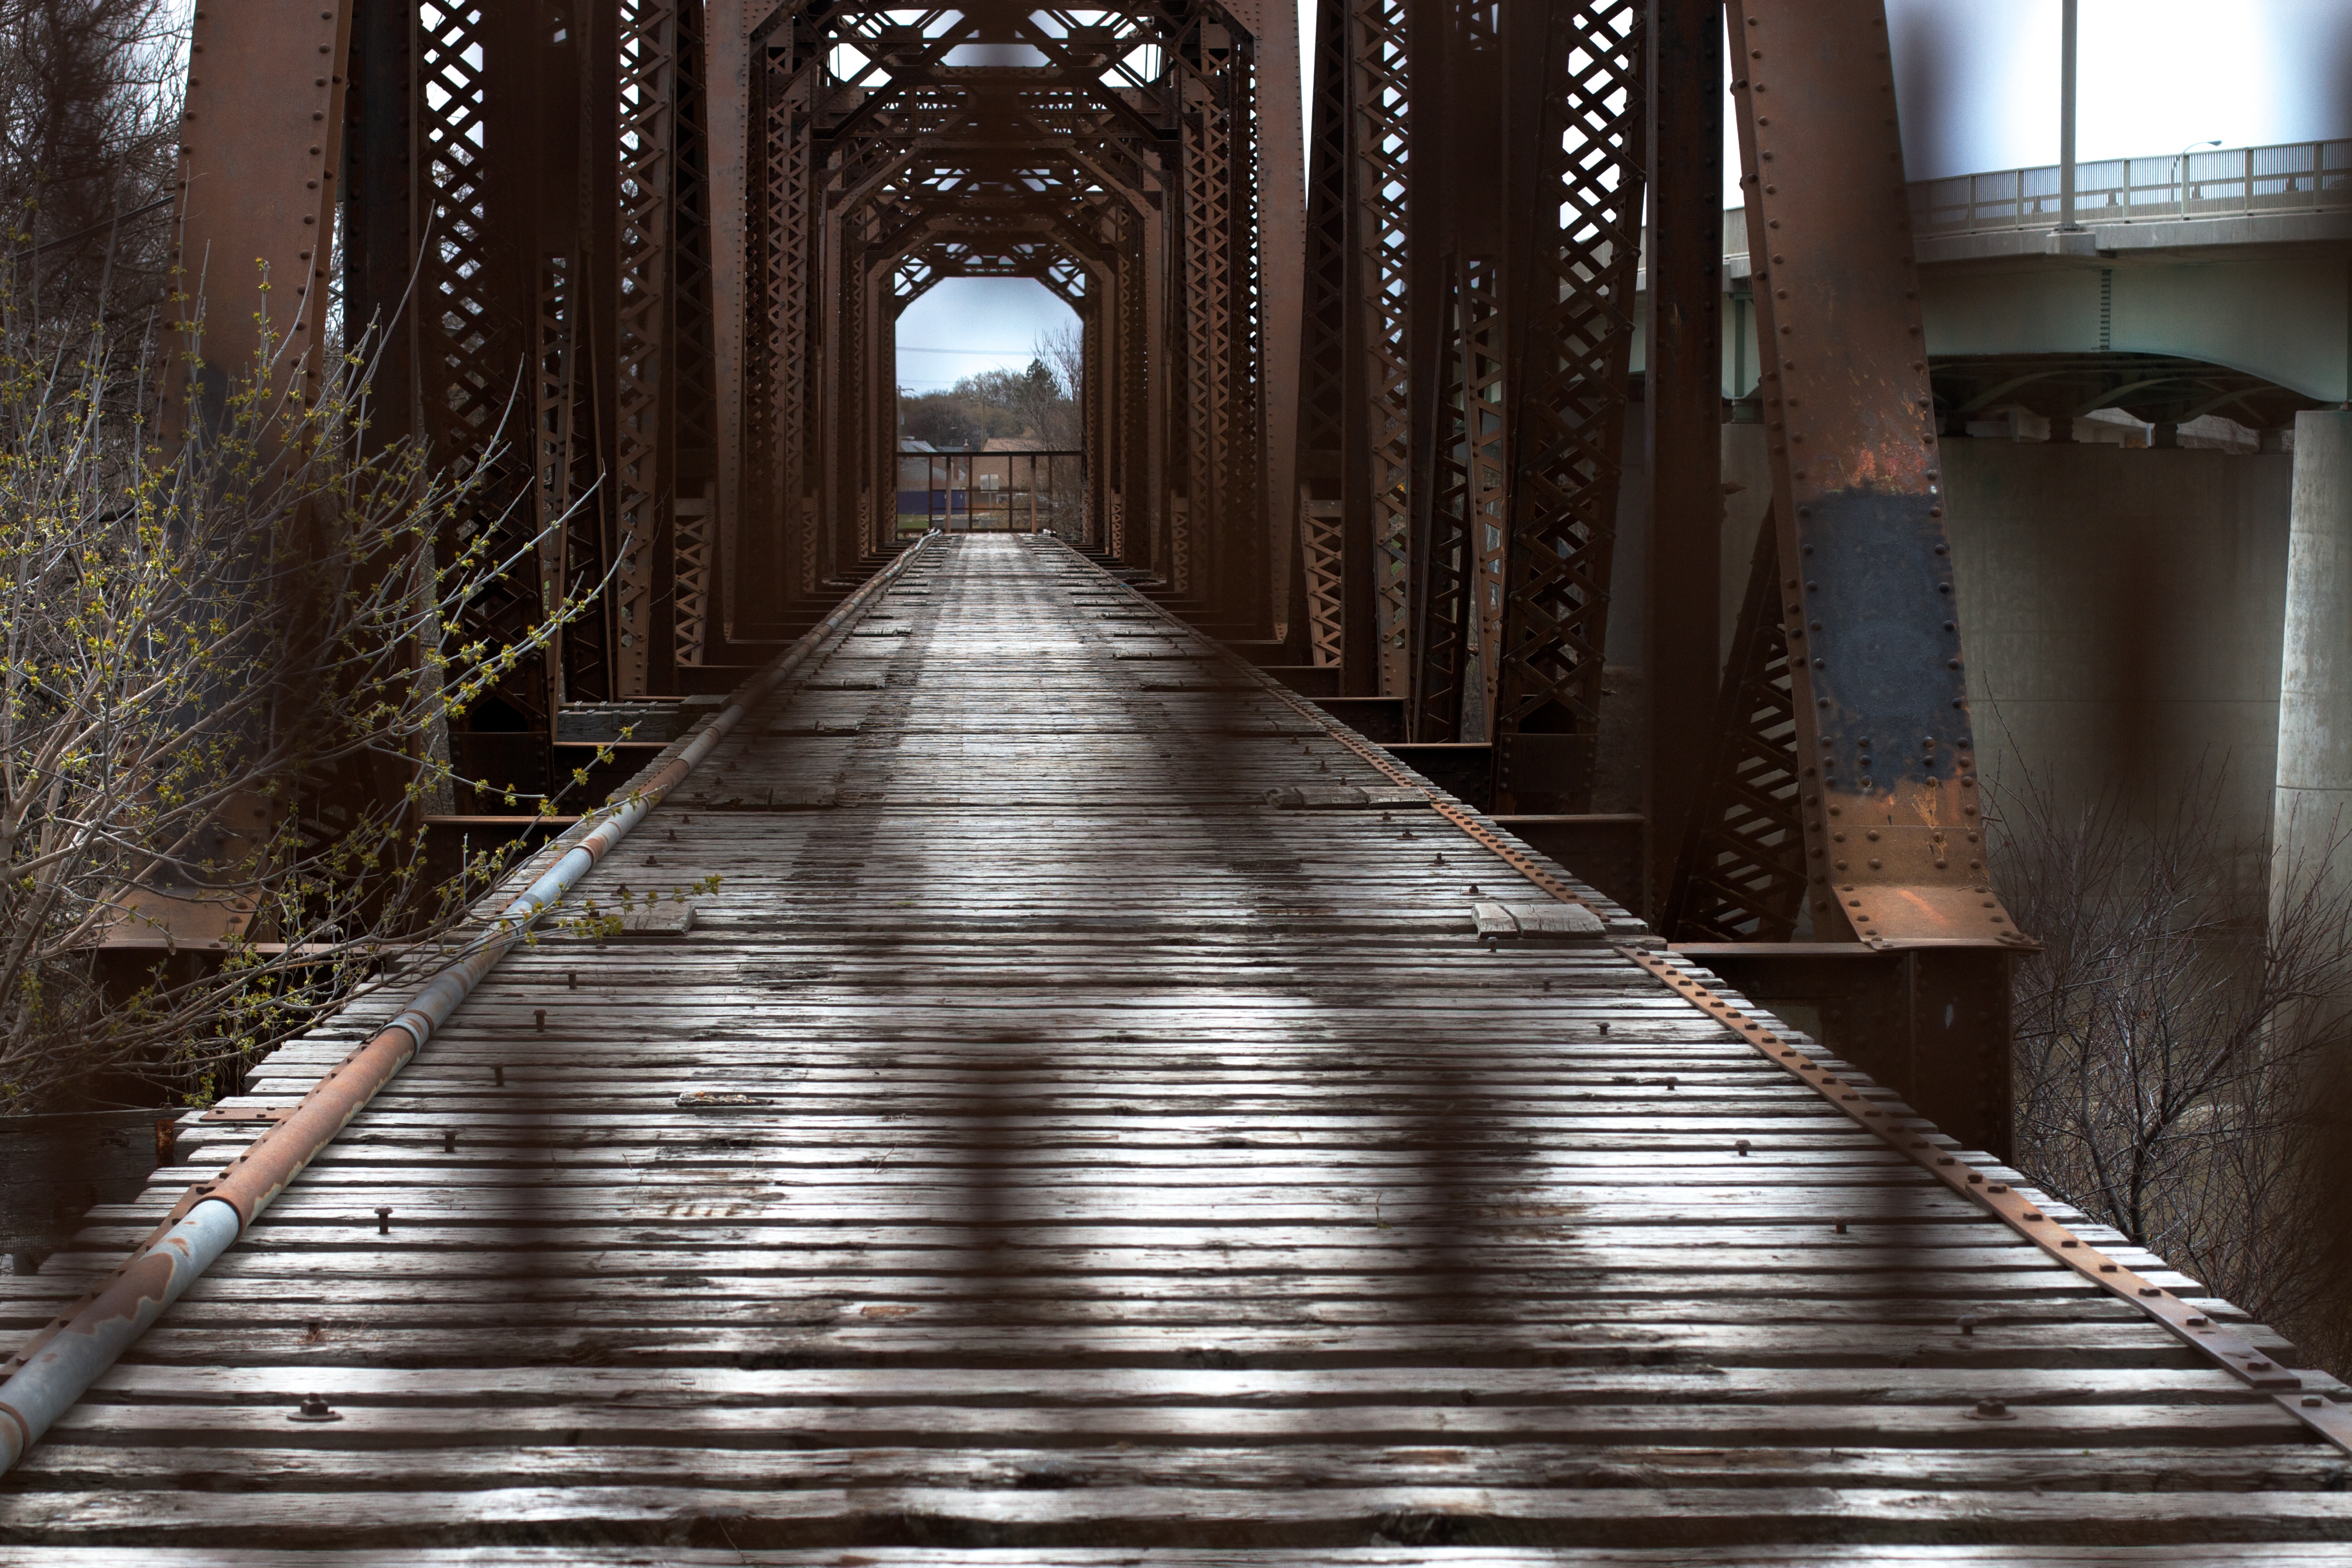
light, wood, track, road, bridge, sunlight, alley, aisle, temple, stairs, symmetry